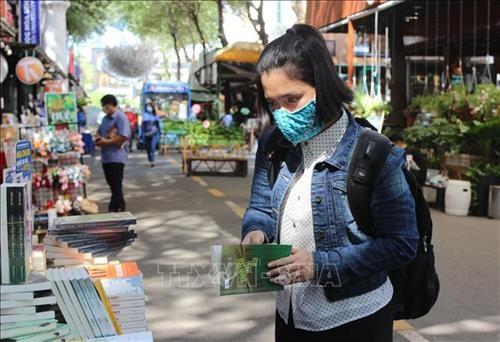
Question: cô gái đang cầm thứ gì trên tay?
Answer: cô gái đang cầm một quyển sách trên tay